Marcus To

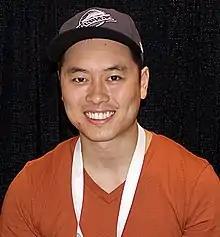
To in June 2011

Marcus To (born 20 October 1983) is a Canadian comic book artist who currently works for Marvel Comics as the artist for "Excalibur". He is best known for his work on Red Robin, "Huntress", and "Soulfire". On July 9, 2012, it was announced that To is the artist for the North American adaptation of "Cyborg 009", due to be released in July 2013. To drew "The Multiversity: Guidebook" (March 2015), the sixth issue of Grant Morrison's "The Multiversity" project.